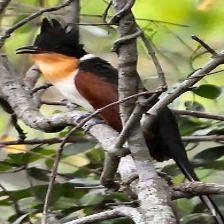
Species: CHESTNUT WINGED CUCKOO
Scientific name:  CLAMATOR COROMANDUS